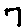
Label: 7